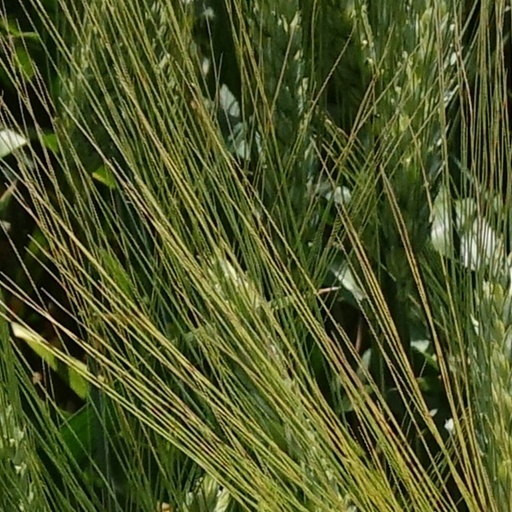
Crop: wheat